A Gallery of Children

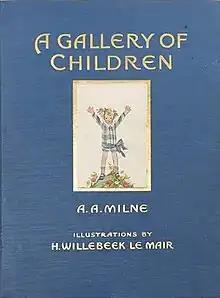
First edition (UK)

A Gallery of Children is a collection of twelve children's fantasy stories by A. A. Milne, illustrated by Saida (Henrietta Willebeek Le Mair). It was first published in hardcover in 1925 by the Stanley Paul & Co. in London and the David McKay Company in Philadelphia.